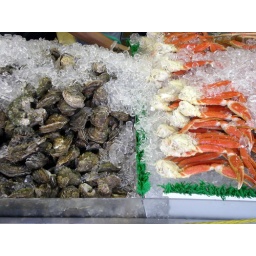
At the Maine Avenue floating fish market in Washington, DC.